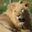
Label: lion